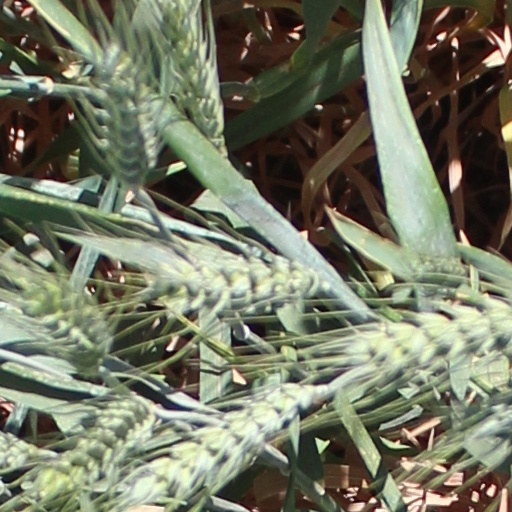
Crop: wheat